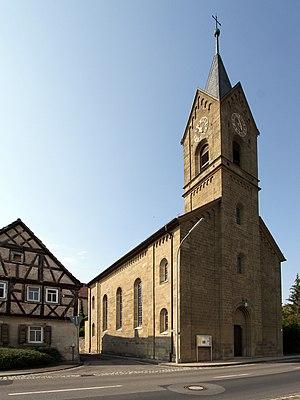
Église St. Michael à Westheim (Knetzgau)